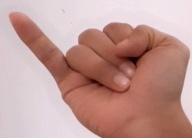
ASL sign: J